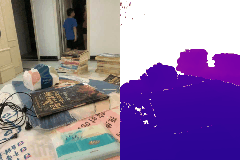
Label: book